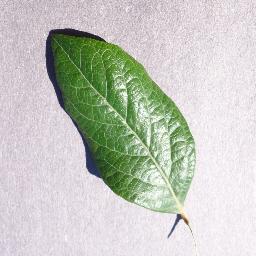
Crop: blueberry
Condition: healthy